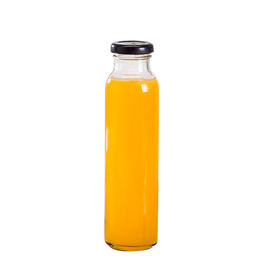
Label: bottles